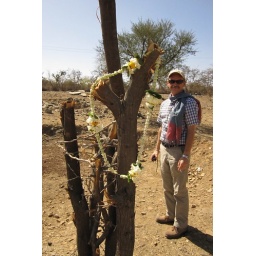
IIk Anjana (85) I hung my flower lae in a tree near Dawair